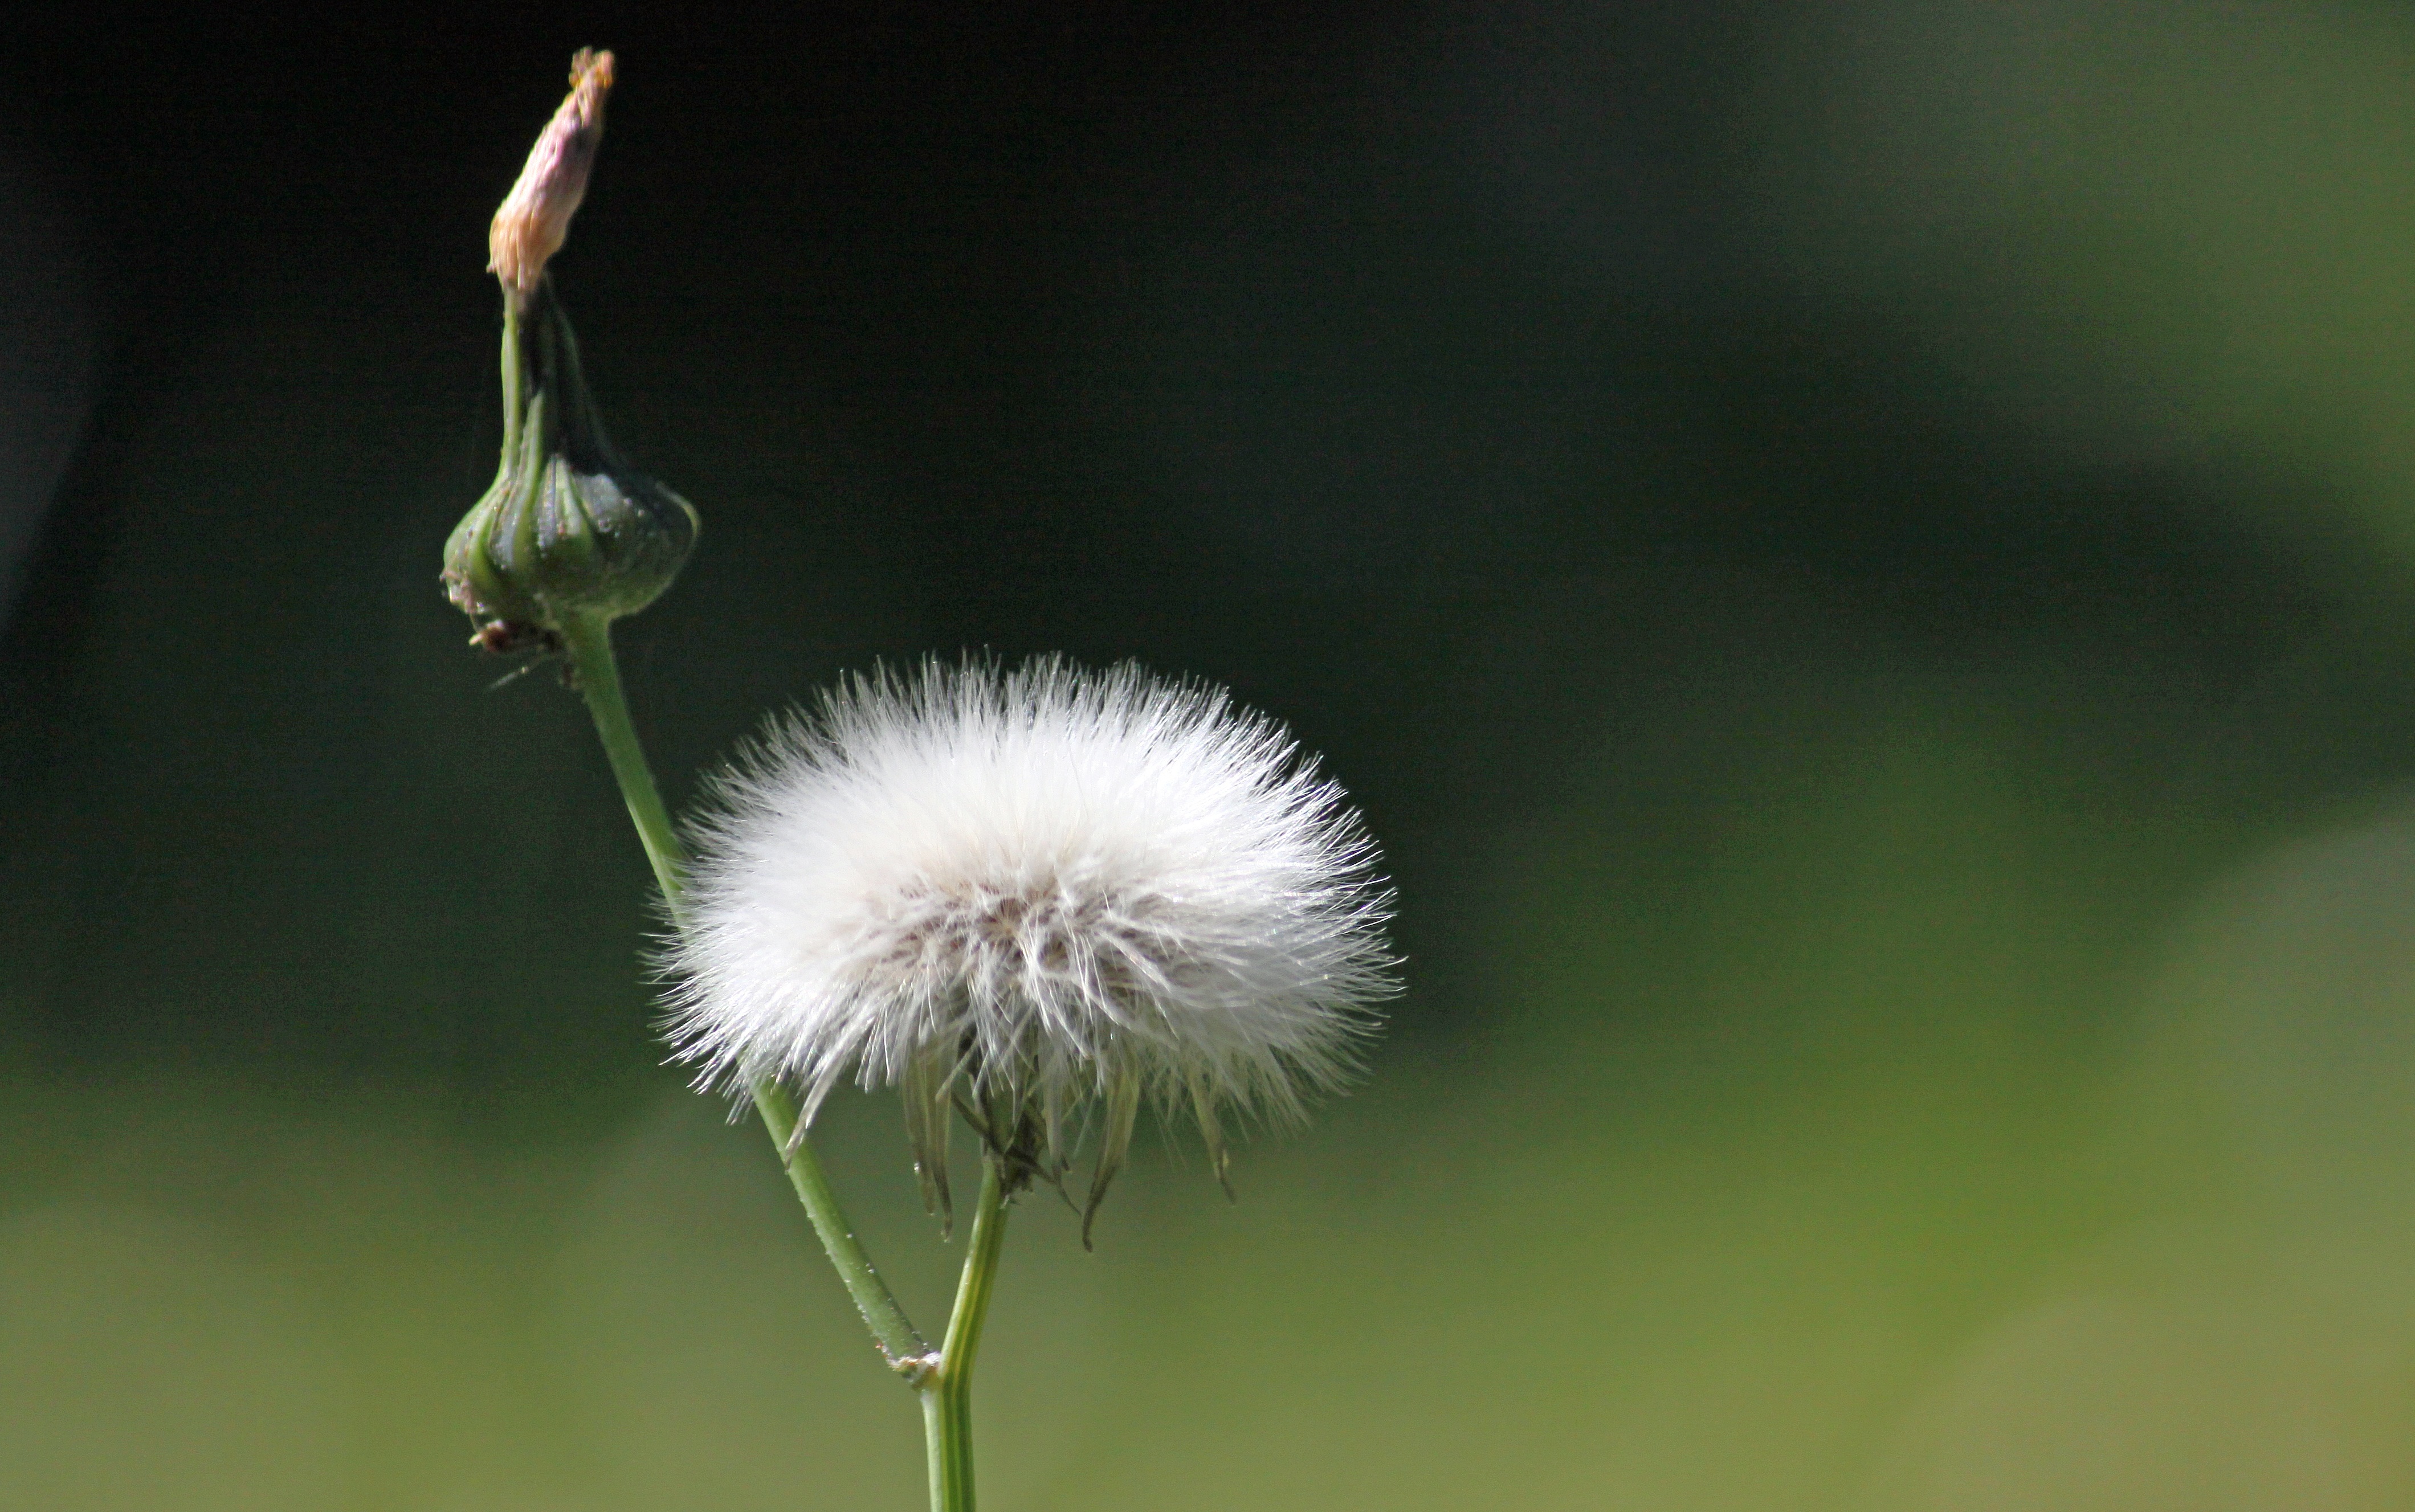
nature, grass, branch, blossom, plant, photography, dandelion, prairie, leaf, flower, bloom, green, botany, close, flora, fauna, wildflower, close up, seeds, thistle, macro photography, flowering plant, daisy family, grass family, plant stem, land plant